Architecture of Yemen

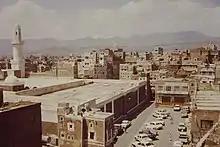
The Great Mosque of Sanaa (left) is an early example of the hypostyle courtyard mosque in Yemen. Founded in the 7th century, it was rebuilt and expanded into its current form in later centuries.

The oldest mosque in Yemen is believed to be either the Great Mosque of Janad (located in Janad, northeast of Ta'izz) or the Great Mosque of Sanaa. The mosque in Janad was reportedly founded in 627–8 (6 AH) by Mu'adh ibn Jabal. Traditional Muslim sources claim the Great Mosque of Sanaa was originally built on the orders of Muhammad, carried out by one of his companions. A study by 'Abd al-Muhsin al-Mad'aj suggests that it was most likely built in 633.